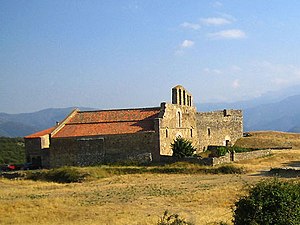
Arboussols
Klosteret i Marcevol.
Arboussols er en by og kommune i departementet Pyrénées-Orientales i Sydfrankrig. Til kommunen hører også landsbyen Marcevol.